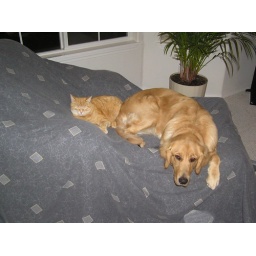
A sweet boy &amp;amp; girl in Nampa